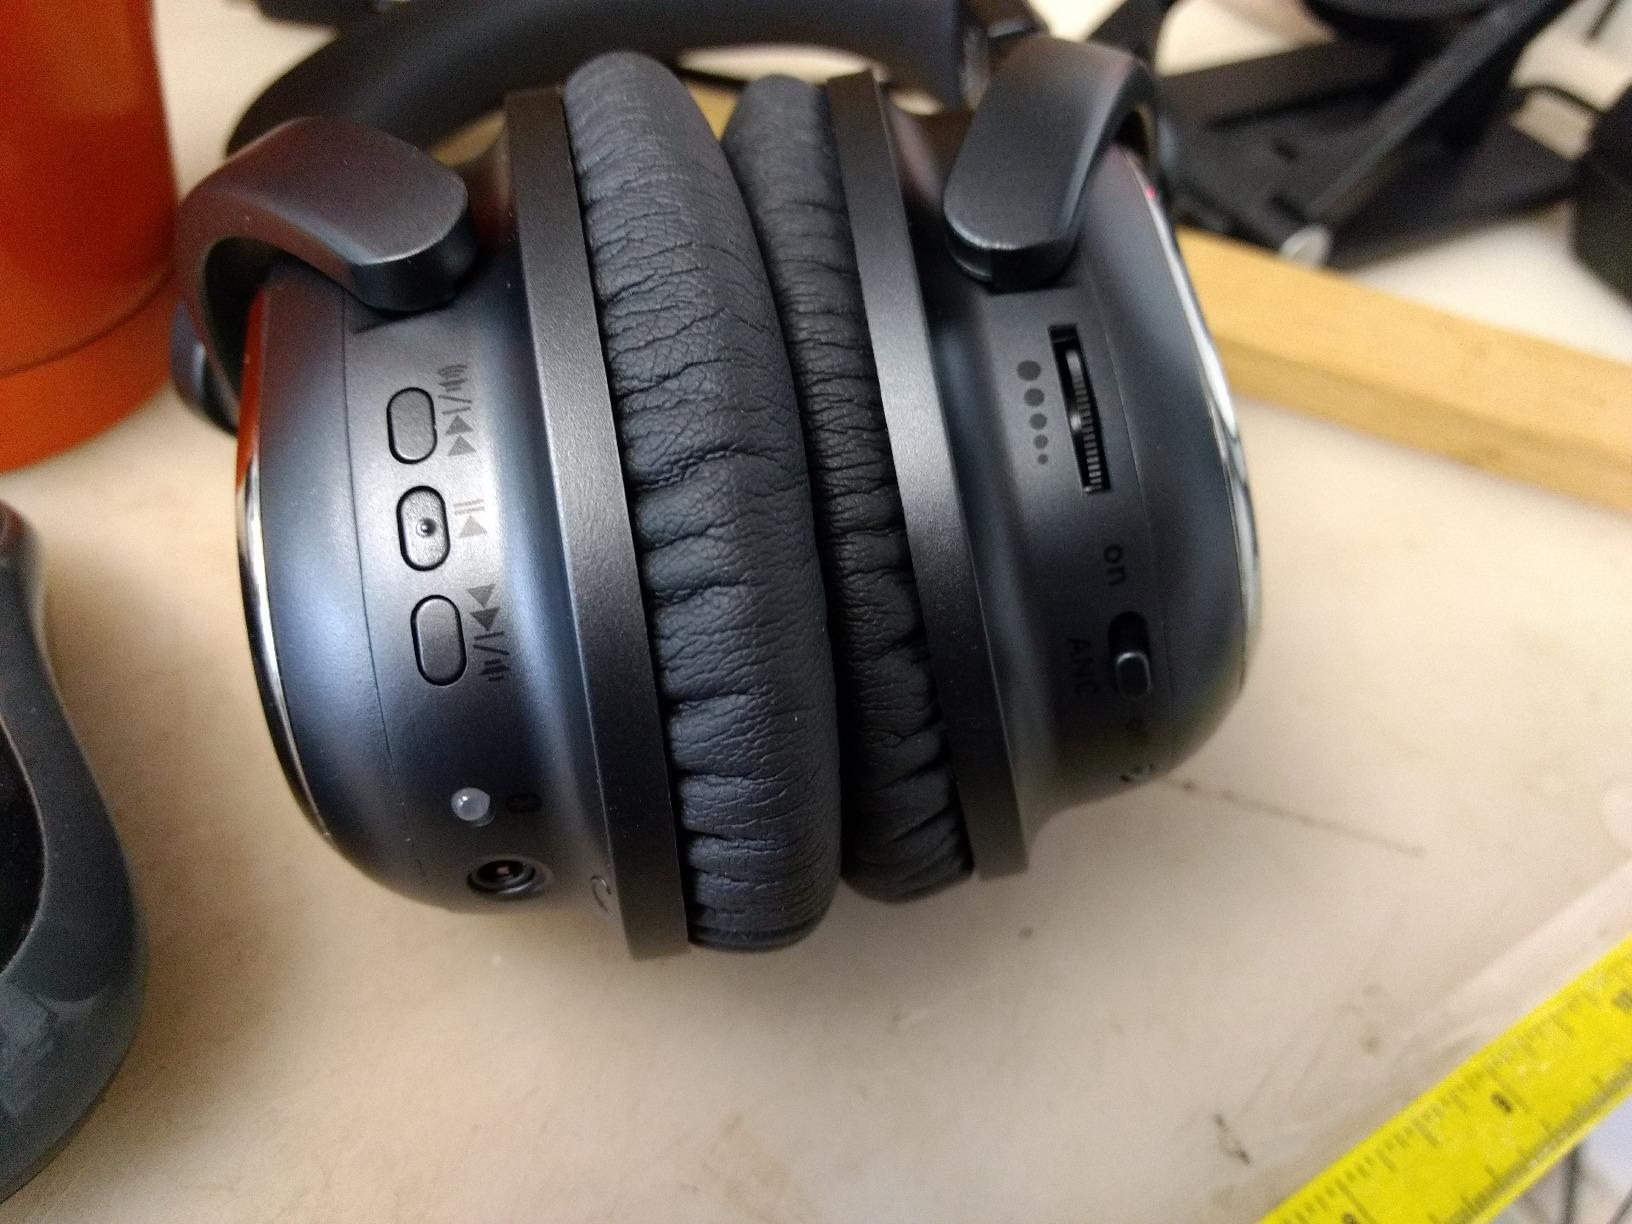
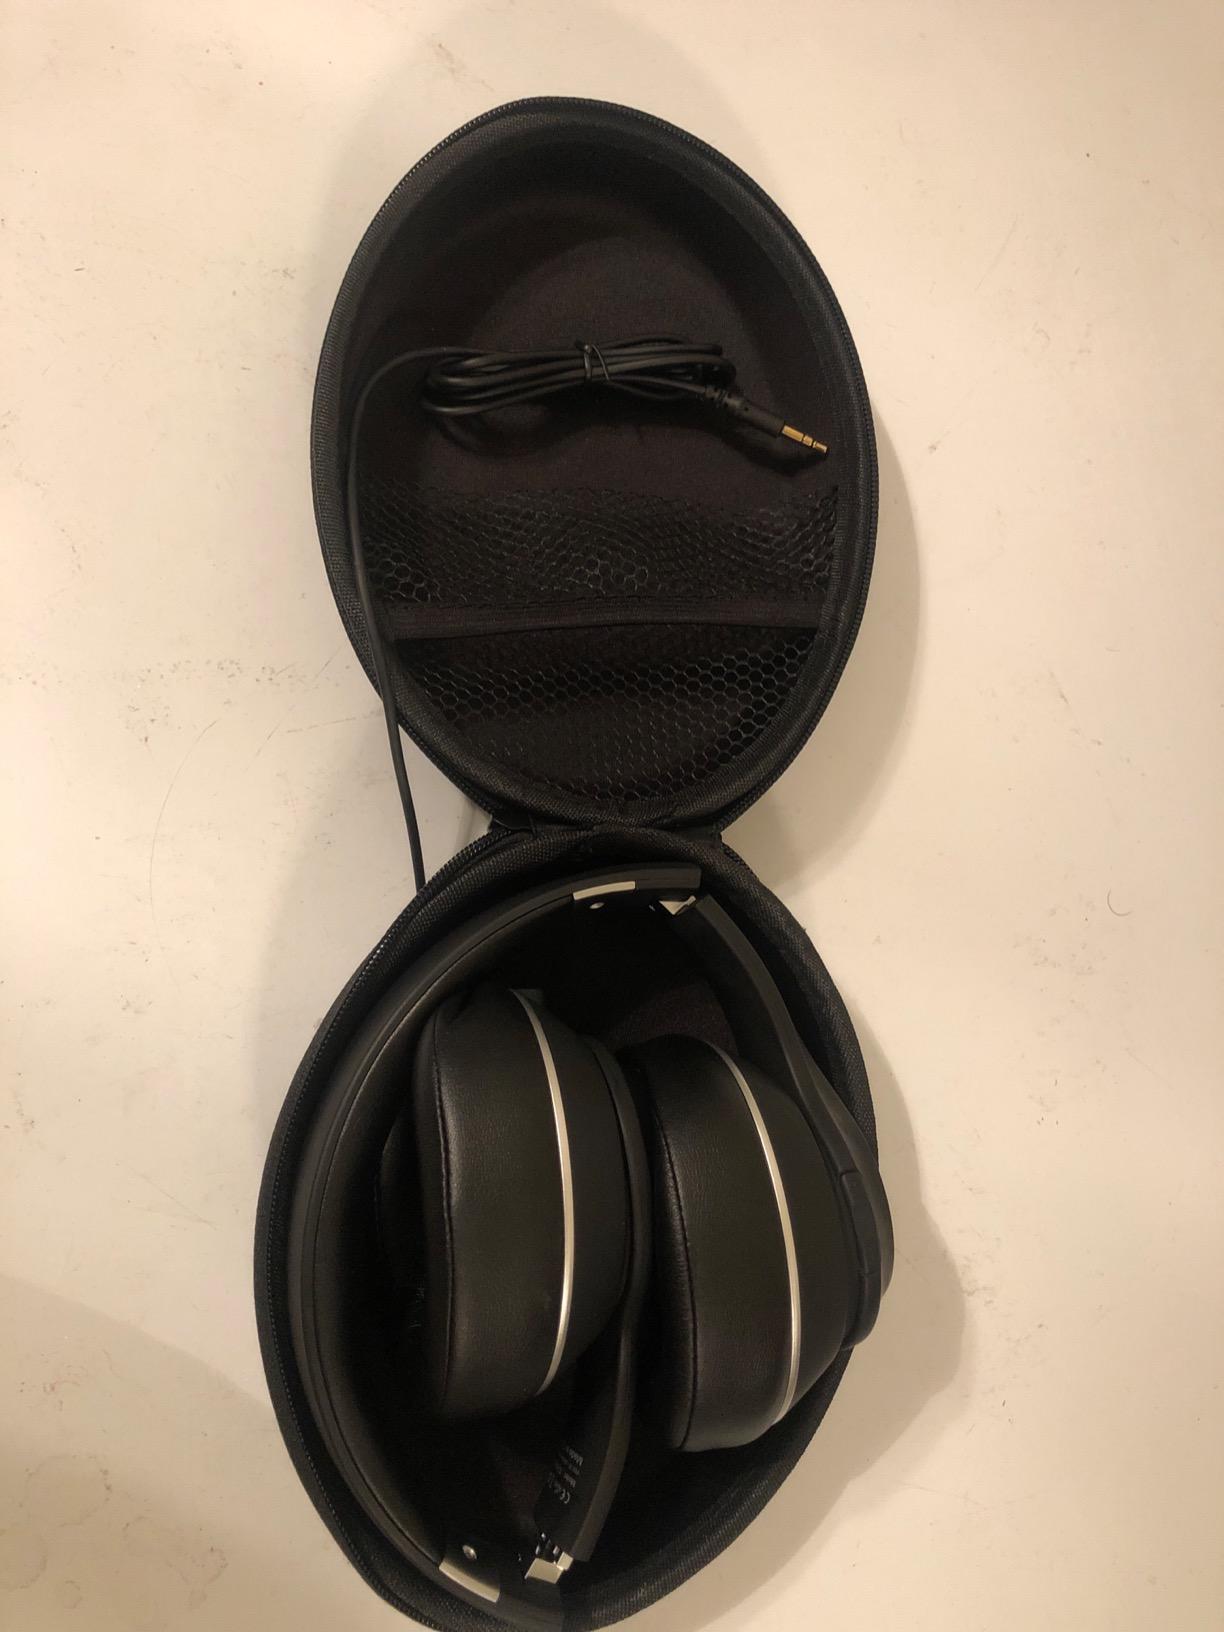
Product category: headphones
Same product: no